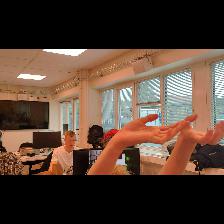
Label: Human